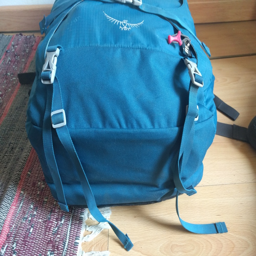
as primarily urban travellers , we have only used these straps once : on the trail .